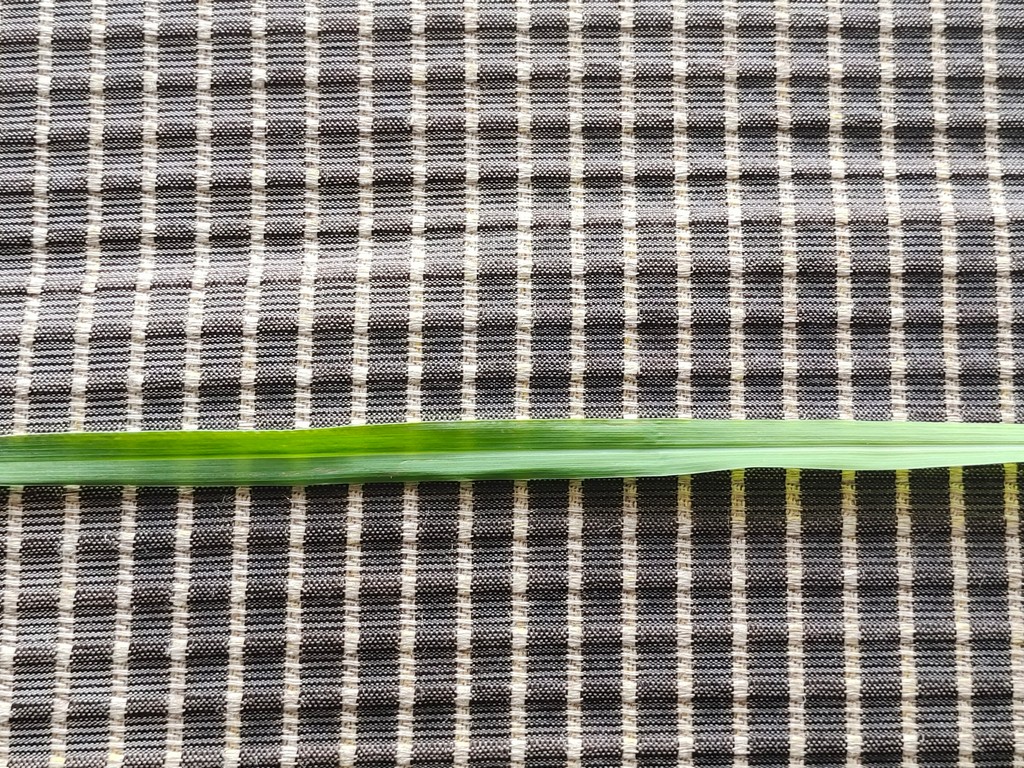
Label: Healthy